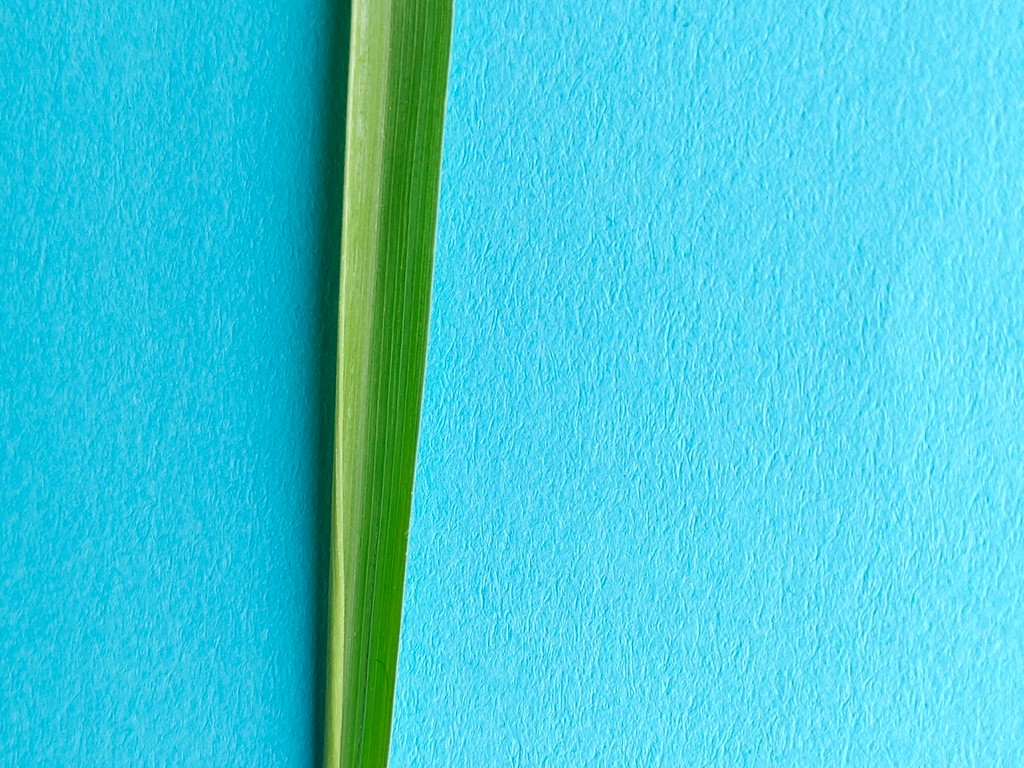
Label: Healthy